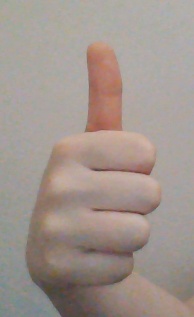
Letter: aleff